Tuna fish sandwich

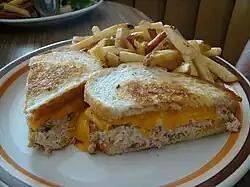
A tuna melt sandwich served with French fries

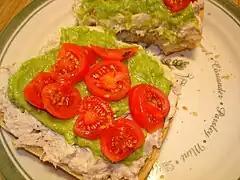
An open tuna fish sandwich with guacamole and cherry tomatoes

Tuna is a relatively high protein food and it is very high in omega-3 fatty acids. A sandwich made from 100 grams of tuna and two slices of toasted white bread has approximately 287 calories, 96 of which are from fat (10.5 grams fat). It also has 20 grams of protein and 27 grams of carbohydrates.